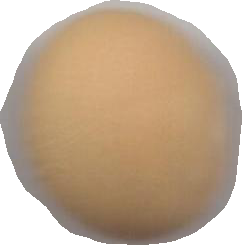
Variety: Grobogan